Carrossel

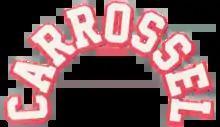

Carrossel is a Brazilian children's telenovela created by Íris Abravanel as a Brazilian remake of the Mexican telenovela "Carrusel" — itself inspired by the Argentinean telenovela "Jacinta Pichimahuida, la Maestra que no se Olvida", written by Abel Santa Cruz. Originally broadcast on SBT from 21 May 2012 to 26 July 2013, it was particularly successful with children and led to several spin-offs including a cartoon series and television sitcom.